Missa Gaudeamus

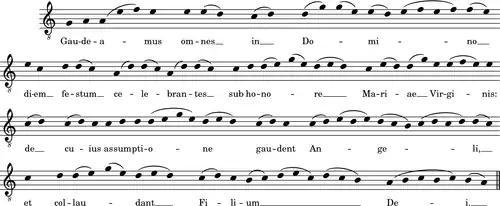

By comparing four different versions of the "Gaudeamus" introit (taken respectively from the Graduale Romanum, the north Italian tradition of the 15th century, the north Italian tradition of the 11th century and the French tradition) Planchart notes motivic resemblances to the north Italian versions, suggesting that the composer was in northern Italy when composed the mass, basing on one of the local sources. B bringing similar examples taken from the works of Guillaume Dufay, he also points out as such strong resemblance to one particular source despite another could indicate that composers of that time did not necessary wrote down their cantus firmus from memory.